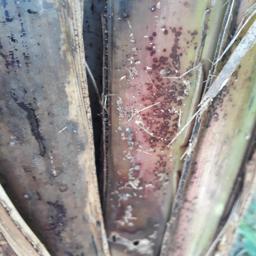
Label: PSEUDOSTEM WEEVIL